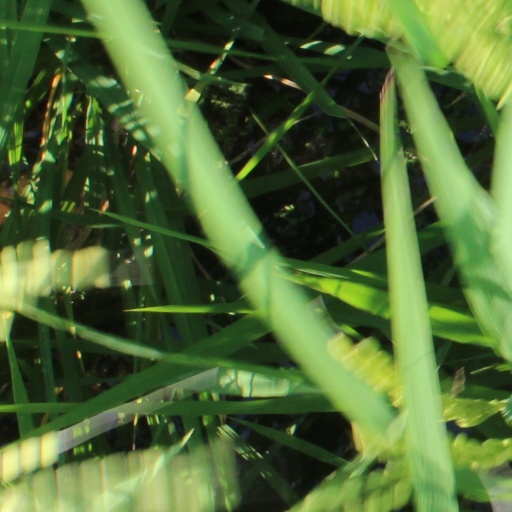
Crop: rice